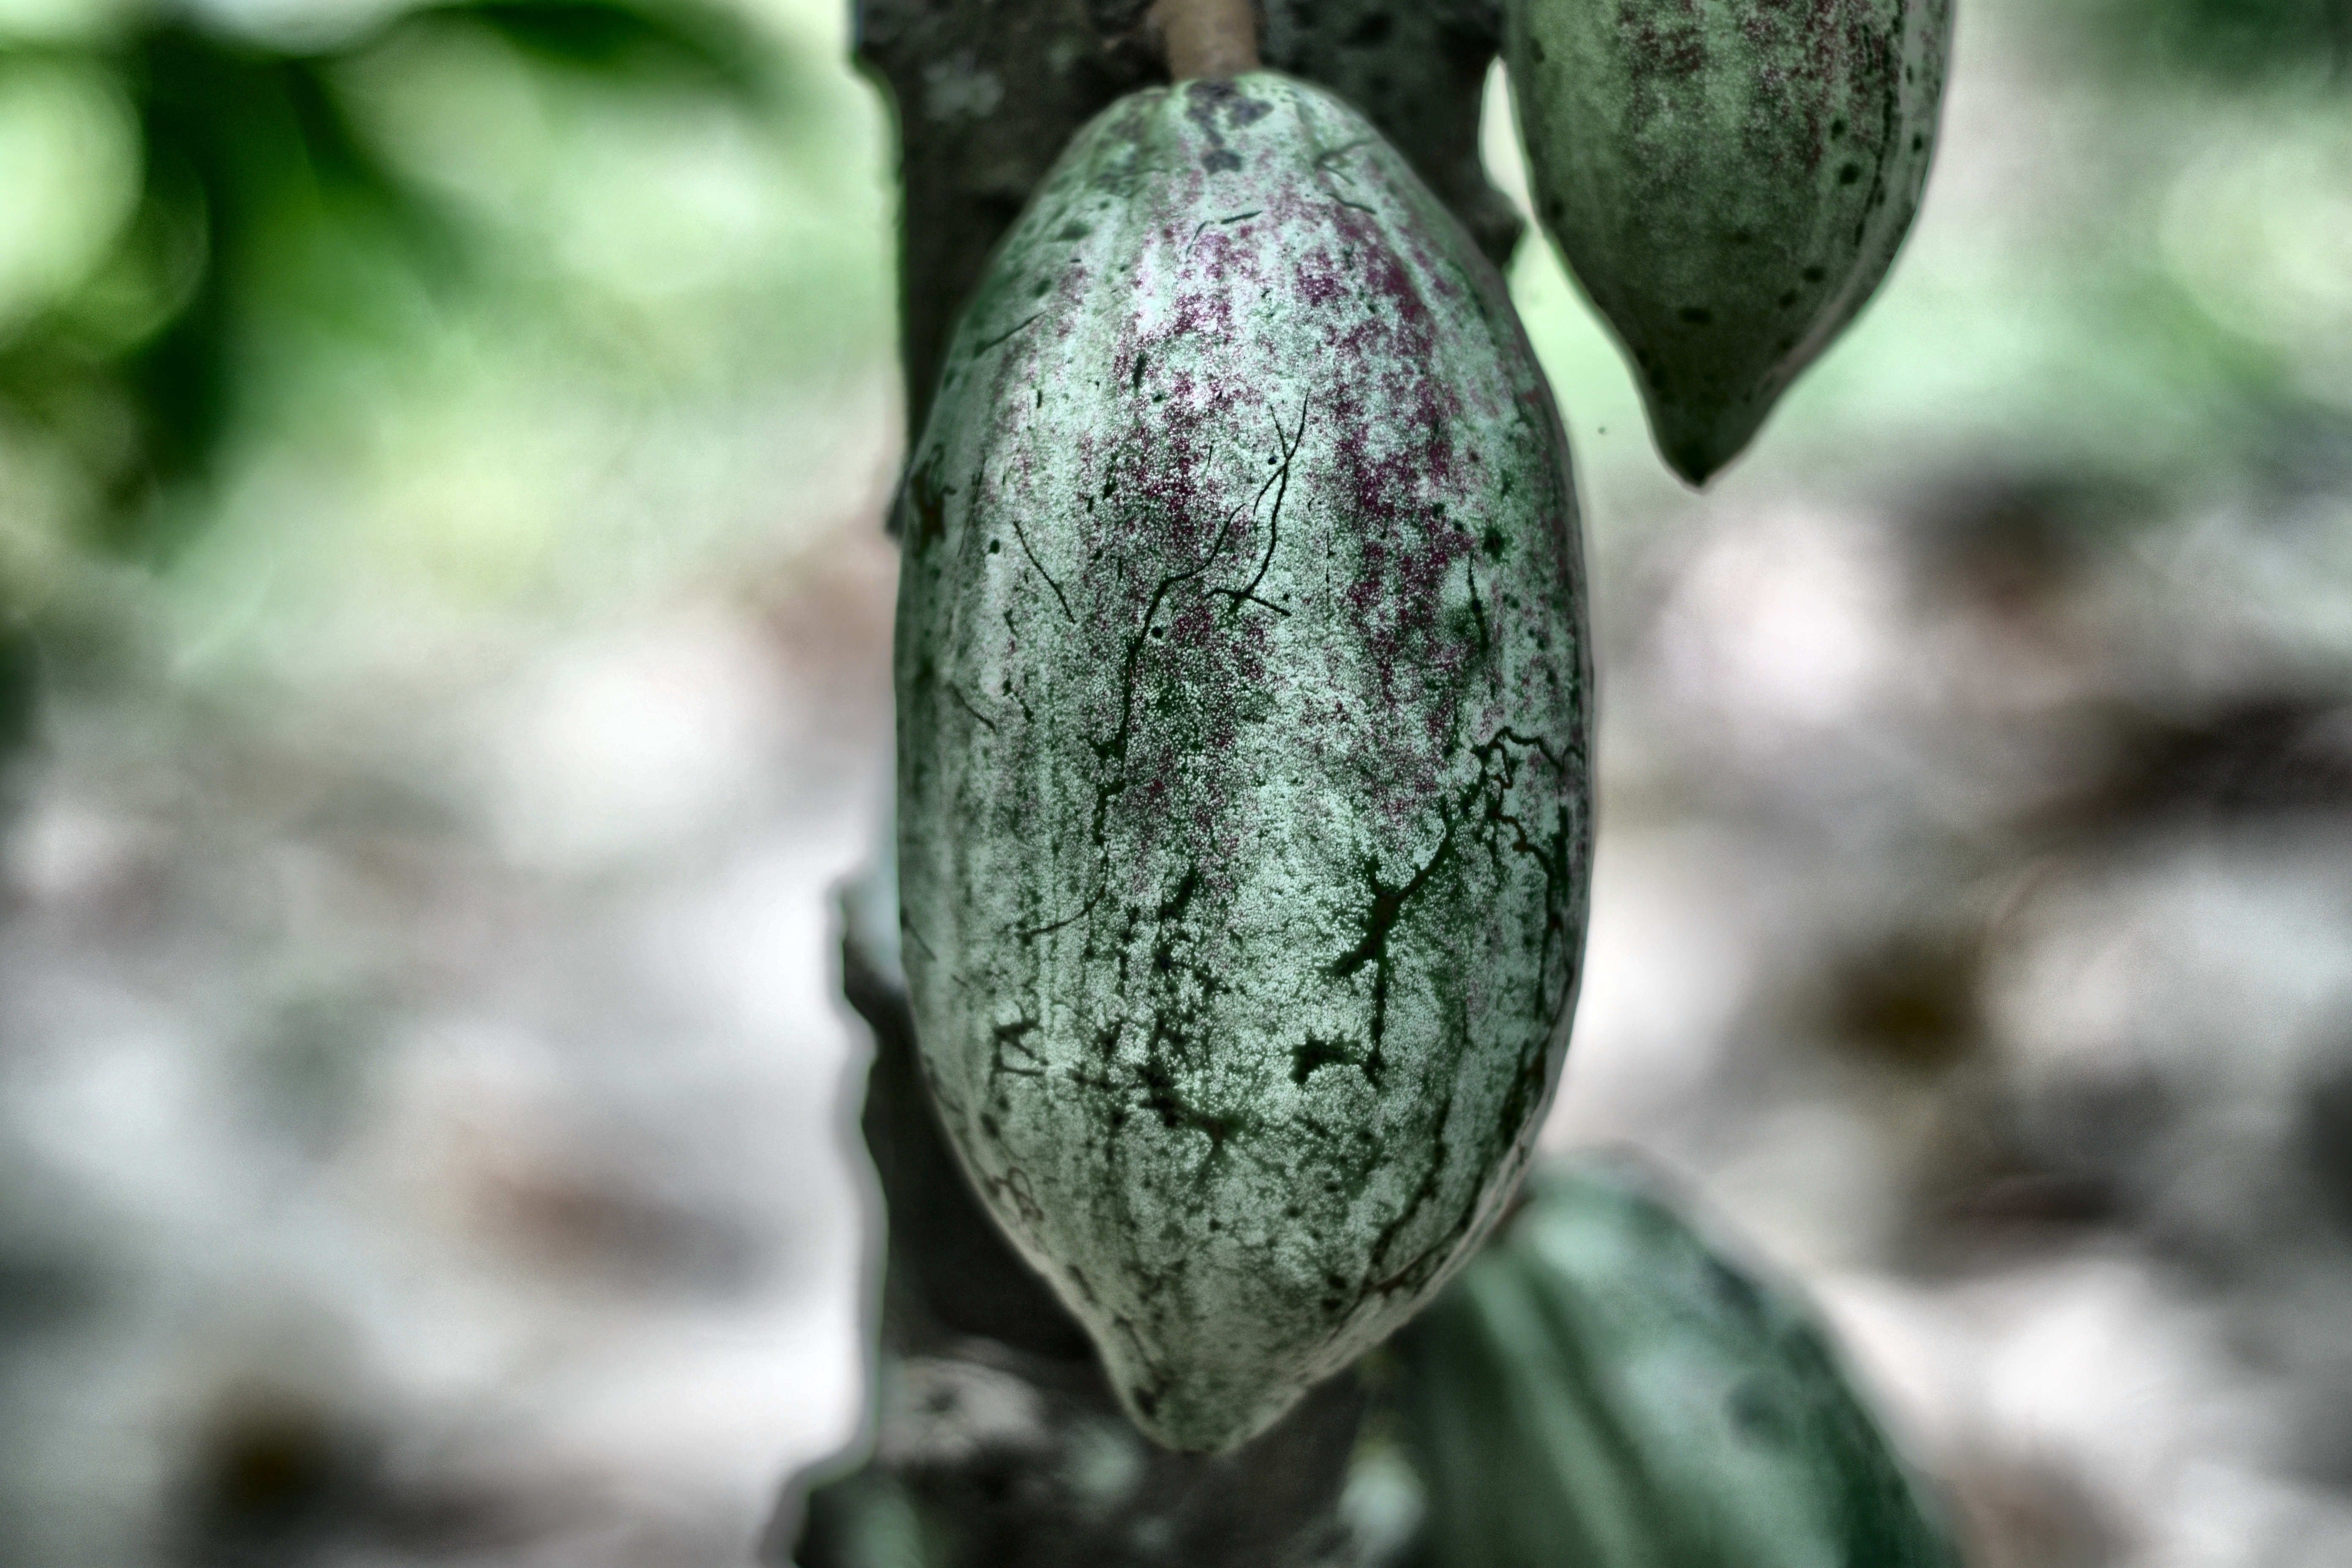
Maturity: unmature
Variety: Guiana